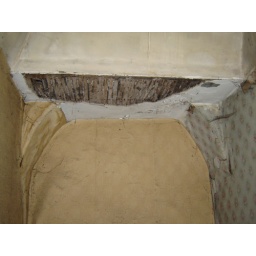
On the third floor which is sort of a balcony; the bathroom is behind me and this is above the stairs.